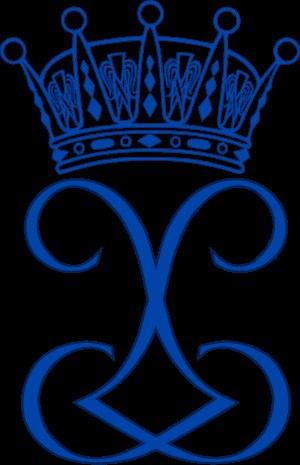
Lillian May Davies, devenue la princesse Lilian de Suède, duchesse de Halland, née le 30 août 1915 à Swansea et morte le 10 mars 2013 à Stockholm, est un mannequin britannique, membre de la famille royale de Suède à la suite de son mariage en 1976 avec le prince Bertil de Suède, duc de Halland, oncle du roi Charles XVI Gustave de Suède.